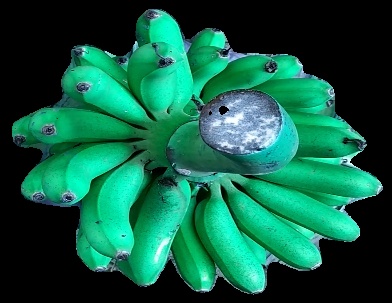
Variety: rasbale
Grade: grade1